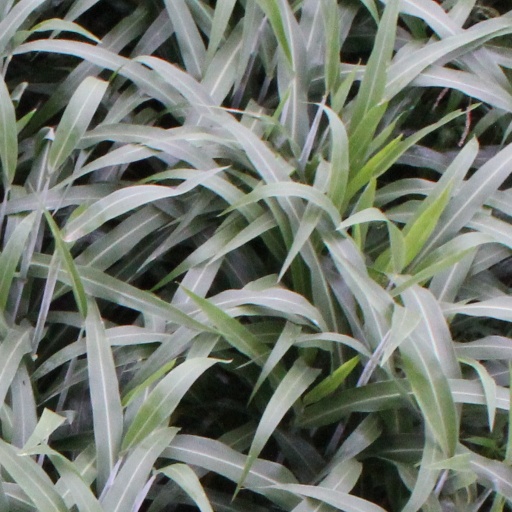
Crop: sorghum